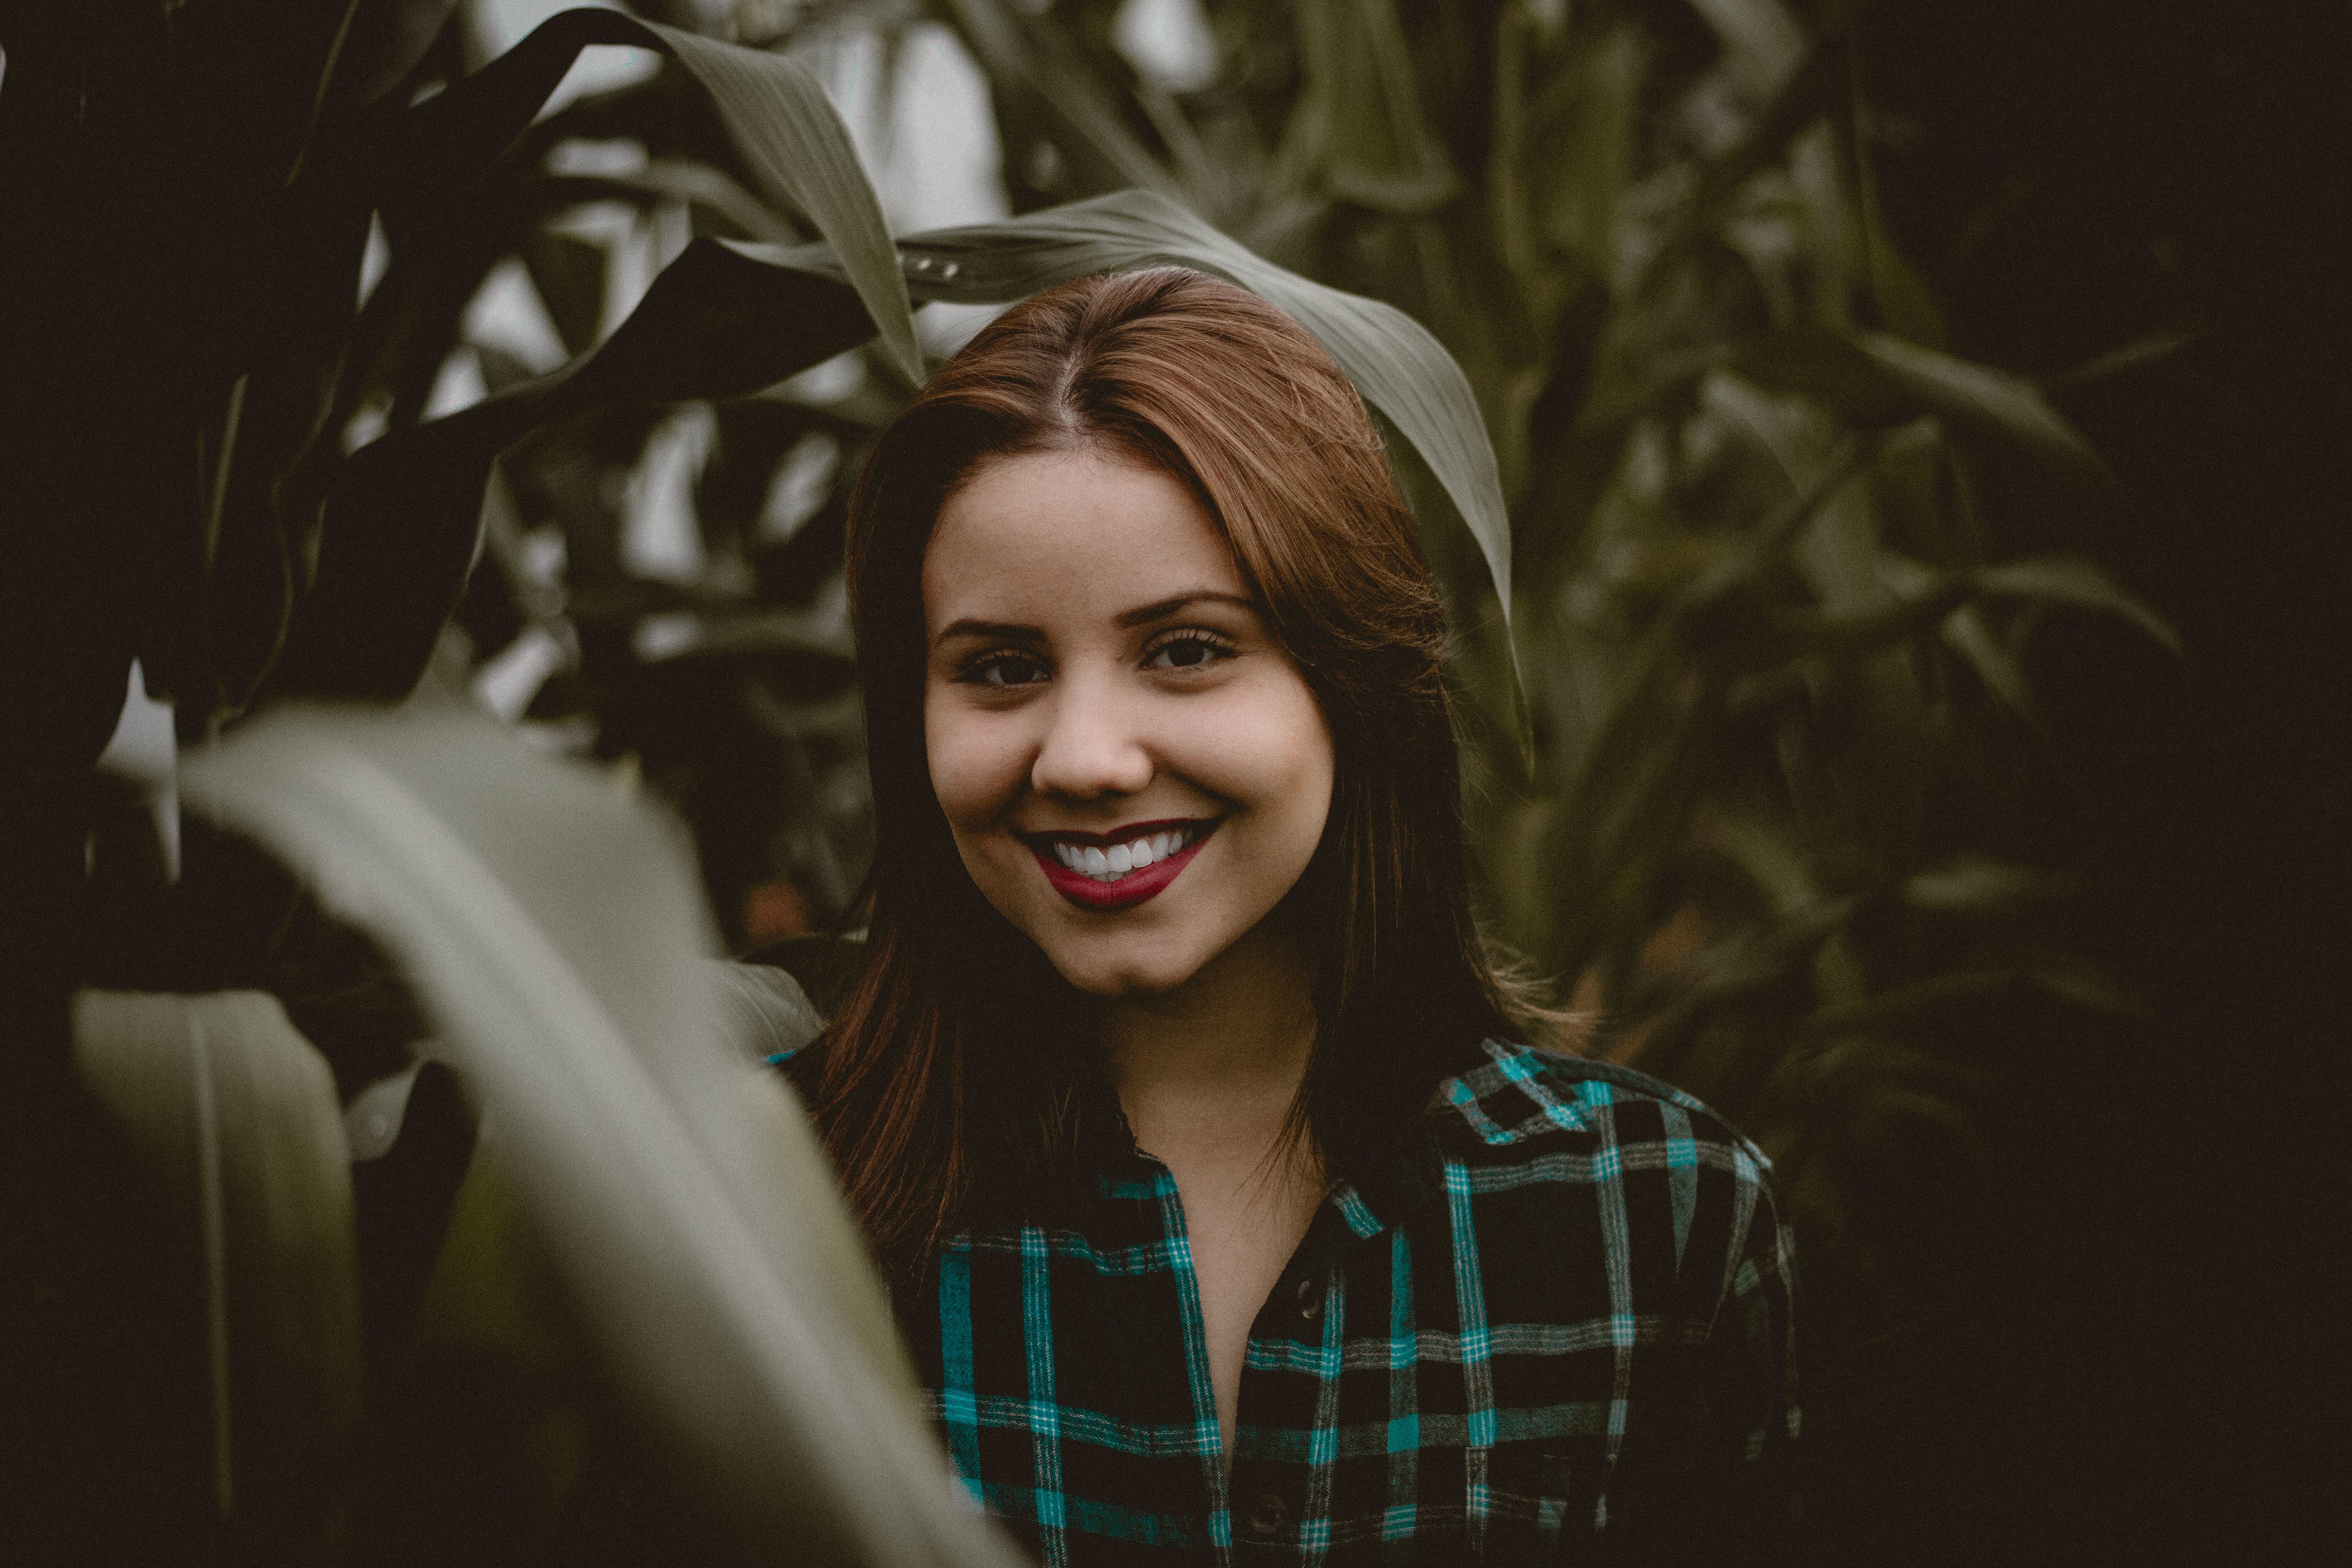
girl, woman, photography, female, portrait, model, darkness, fashion, lady, smiling, smile, eye, glasses, beauty, photo shoot, portrait photography